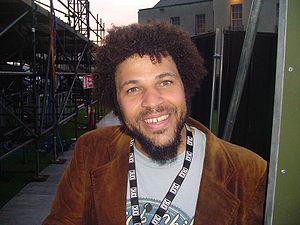
Crowded House est un groupe de rock australien, originaire de Melbourne. Sa carrière est entamée en 1985 et terminée, dans un premier temps, en 1996. Le retour du groupe s'effectue en 2006. La liste de leurs plus célèbres chansons comprend Don't Dream It's Over, Something So Strong, Better Be Home Soon, Fall at Your Feet, Weather with You et Distant Sun. Contrairement à la très bonne réputation du groupe aux antipodes, États-Unis et dans de nombreux pays d'Europe, Crowded House reste peu connu du public français.